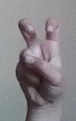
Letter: toot